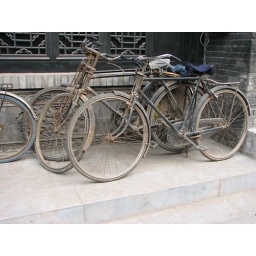
Pingyao China, old bike in the street